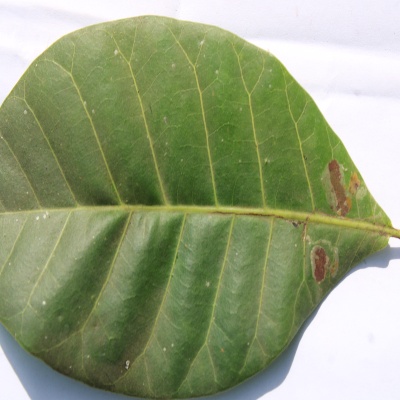
Crop: Cashew
Condition: leaf miner